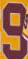
Number: 9